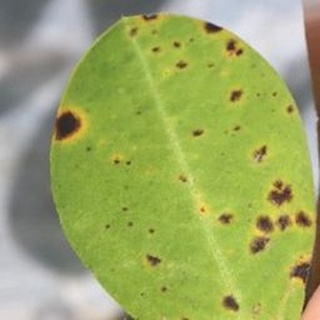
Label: groundnut_late_leaf_spot